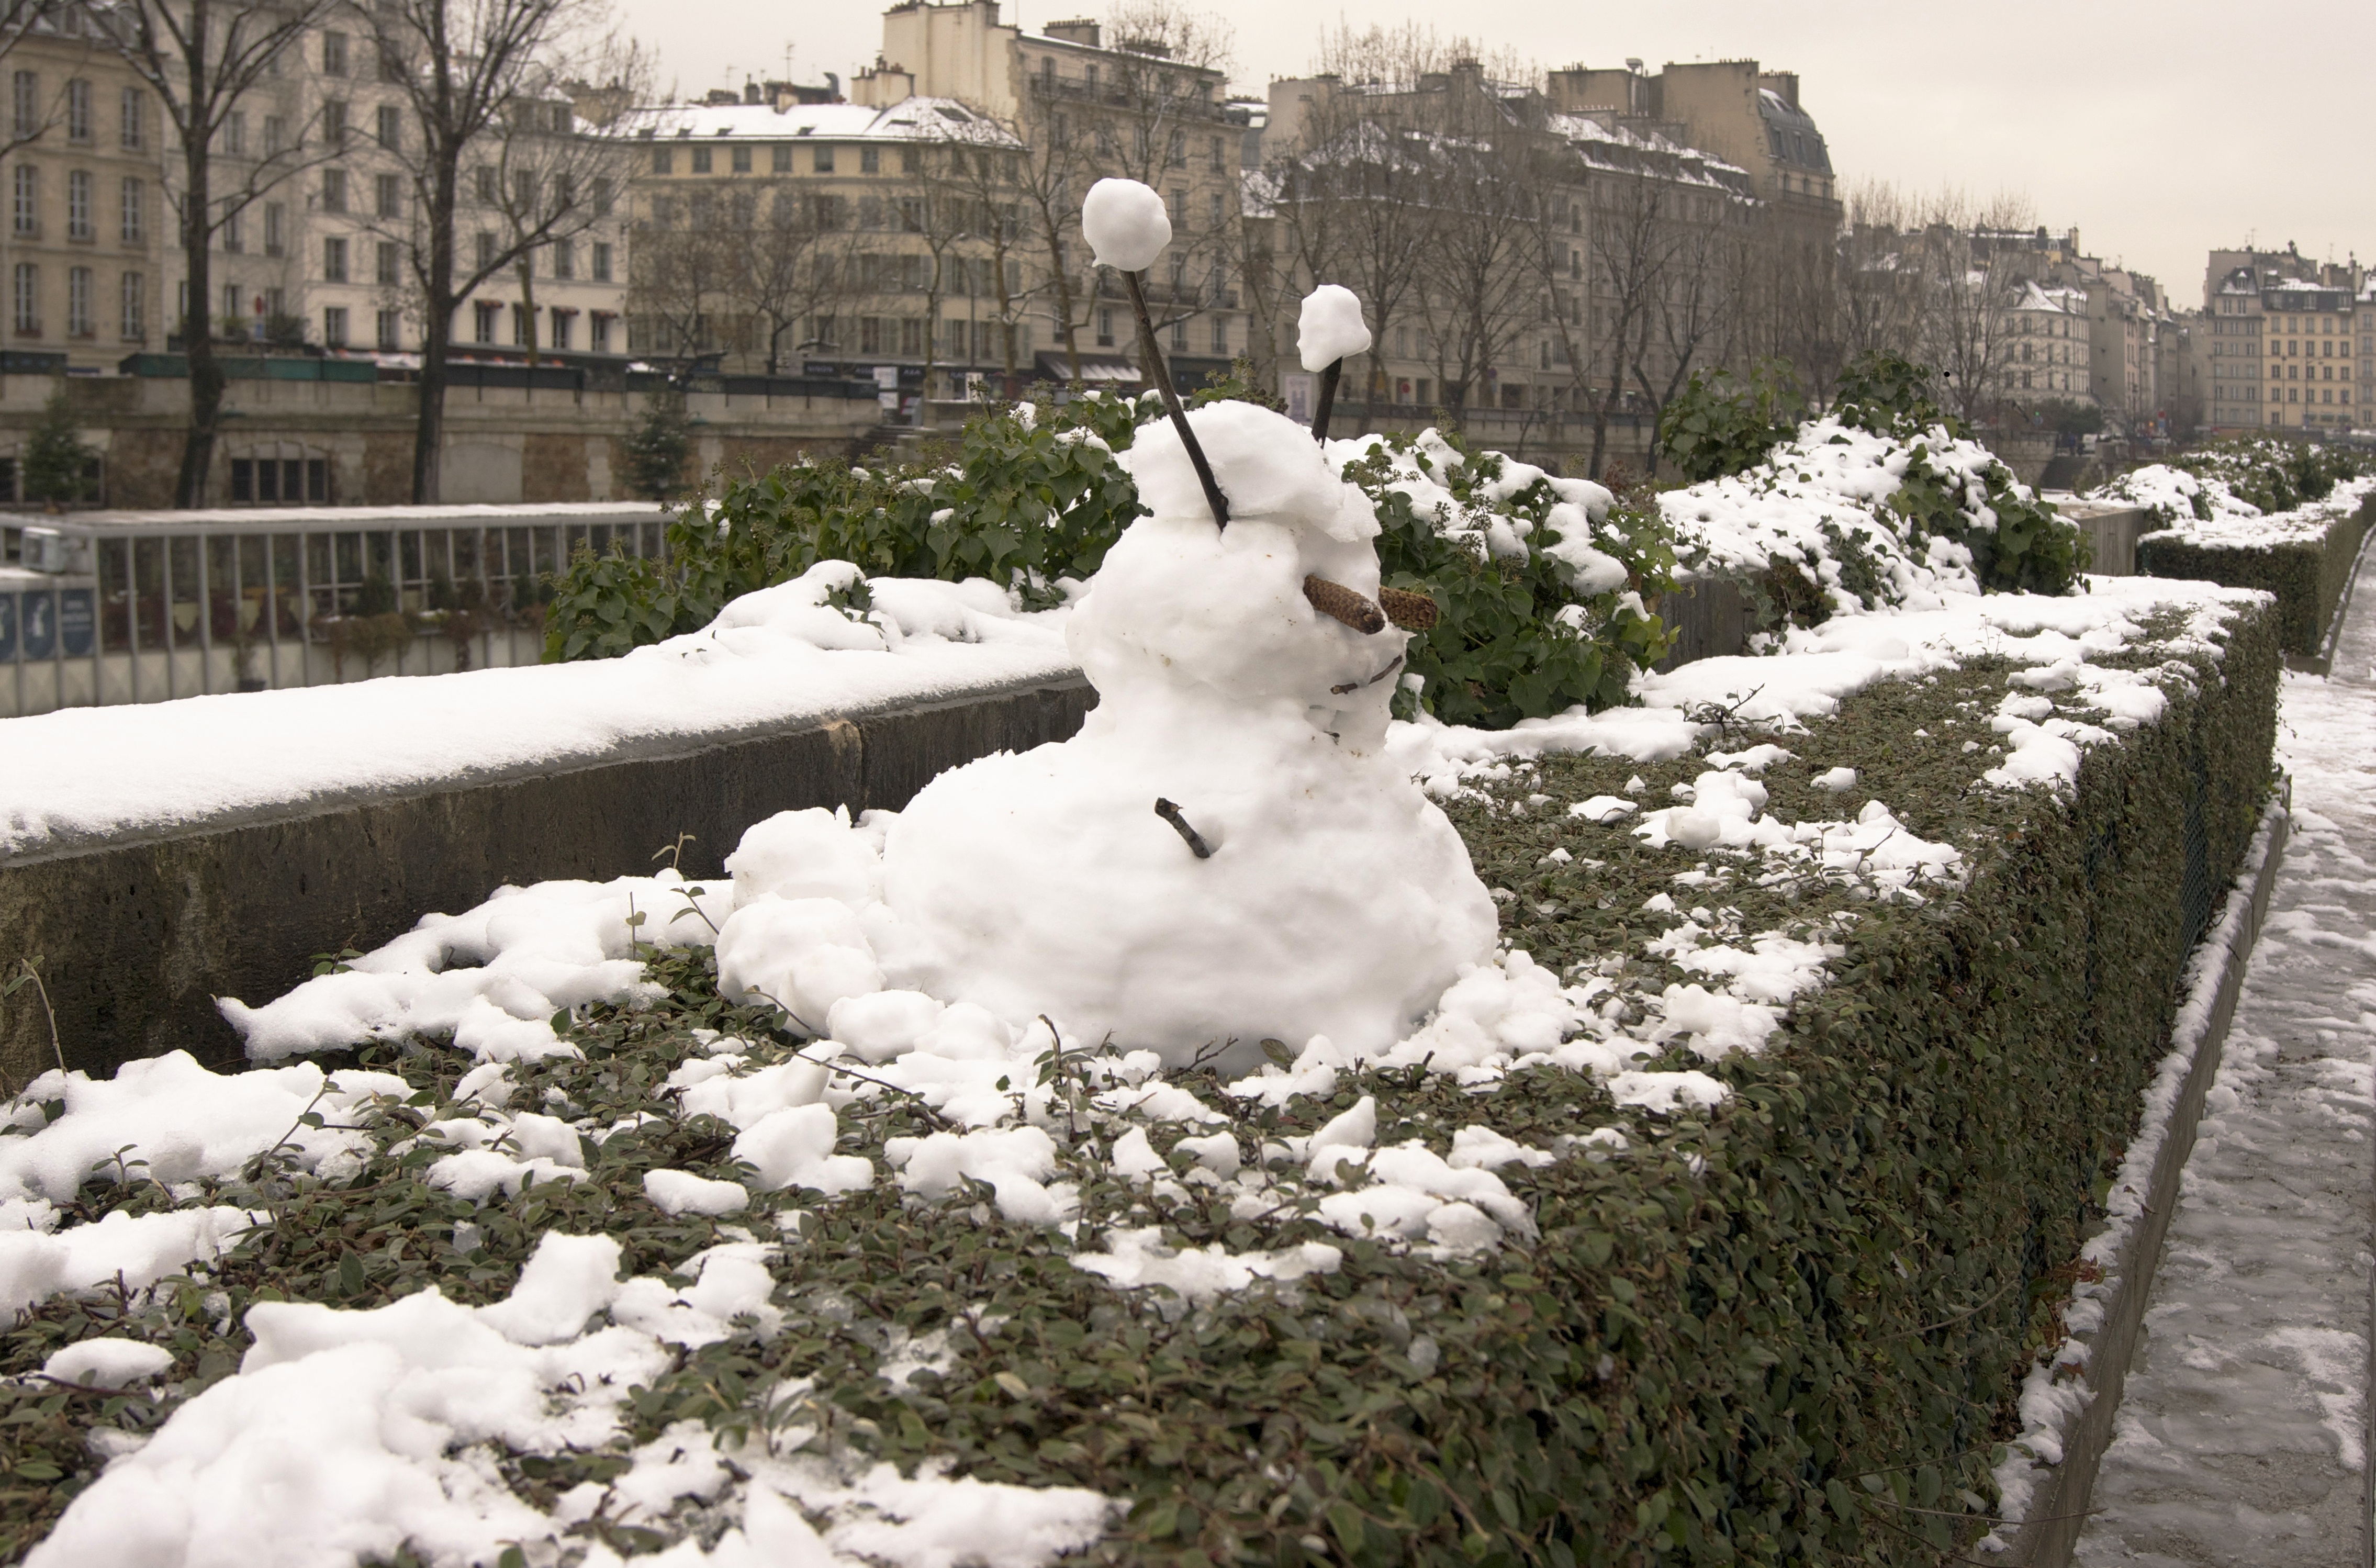
snow, cold, winter, city, paris, france, weather, holiday, season, sculpture, snowman, blizzard, freezing, snow man